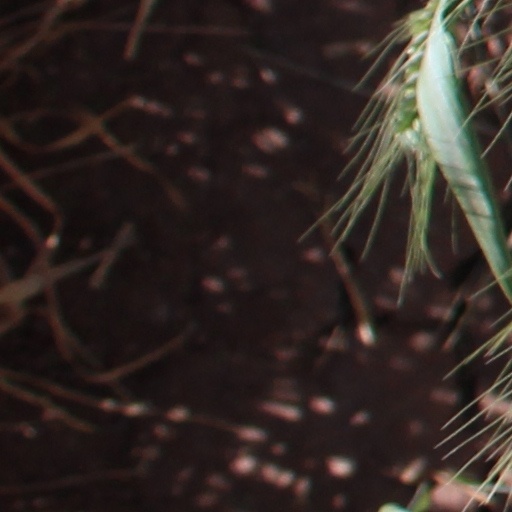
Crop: wheat